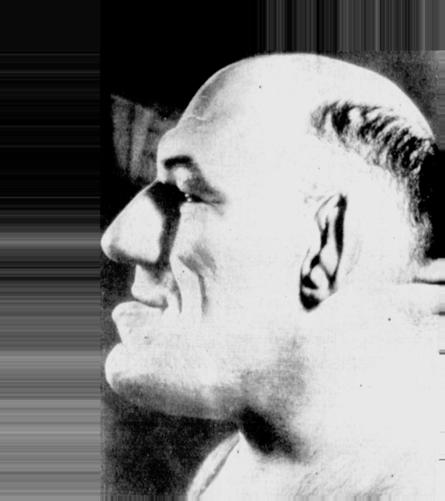
Age: 37